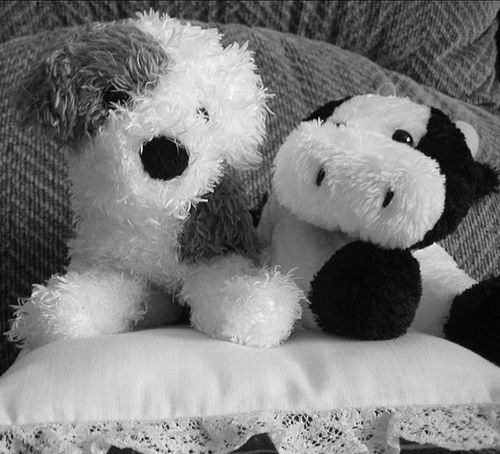
A stuffed dog and a stuffed cow are lying on top of a lace pillow.
A couple of stuffed animals on a pillow.
Two stuffed animals sitting next to each other.
A stuffed dog and a stuffed cat rest on a pillow.
two stuffed animals sitting on a white pillow